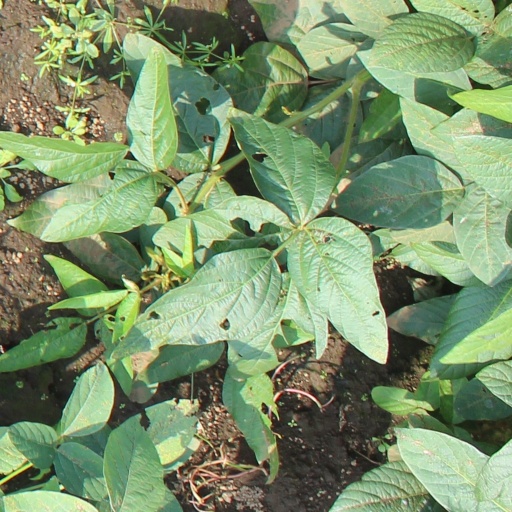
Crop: soybean